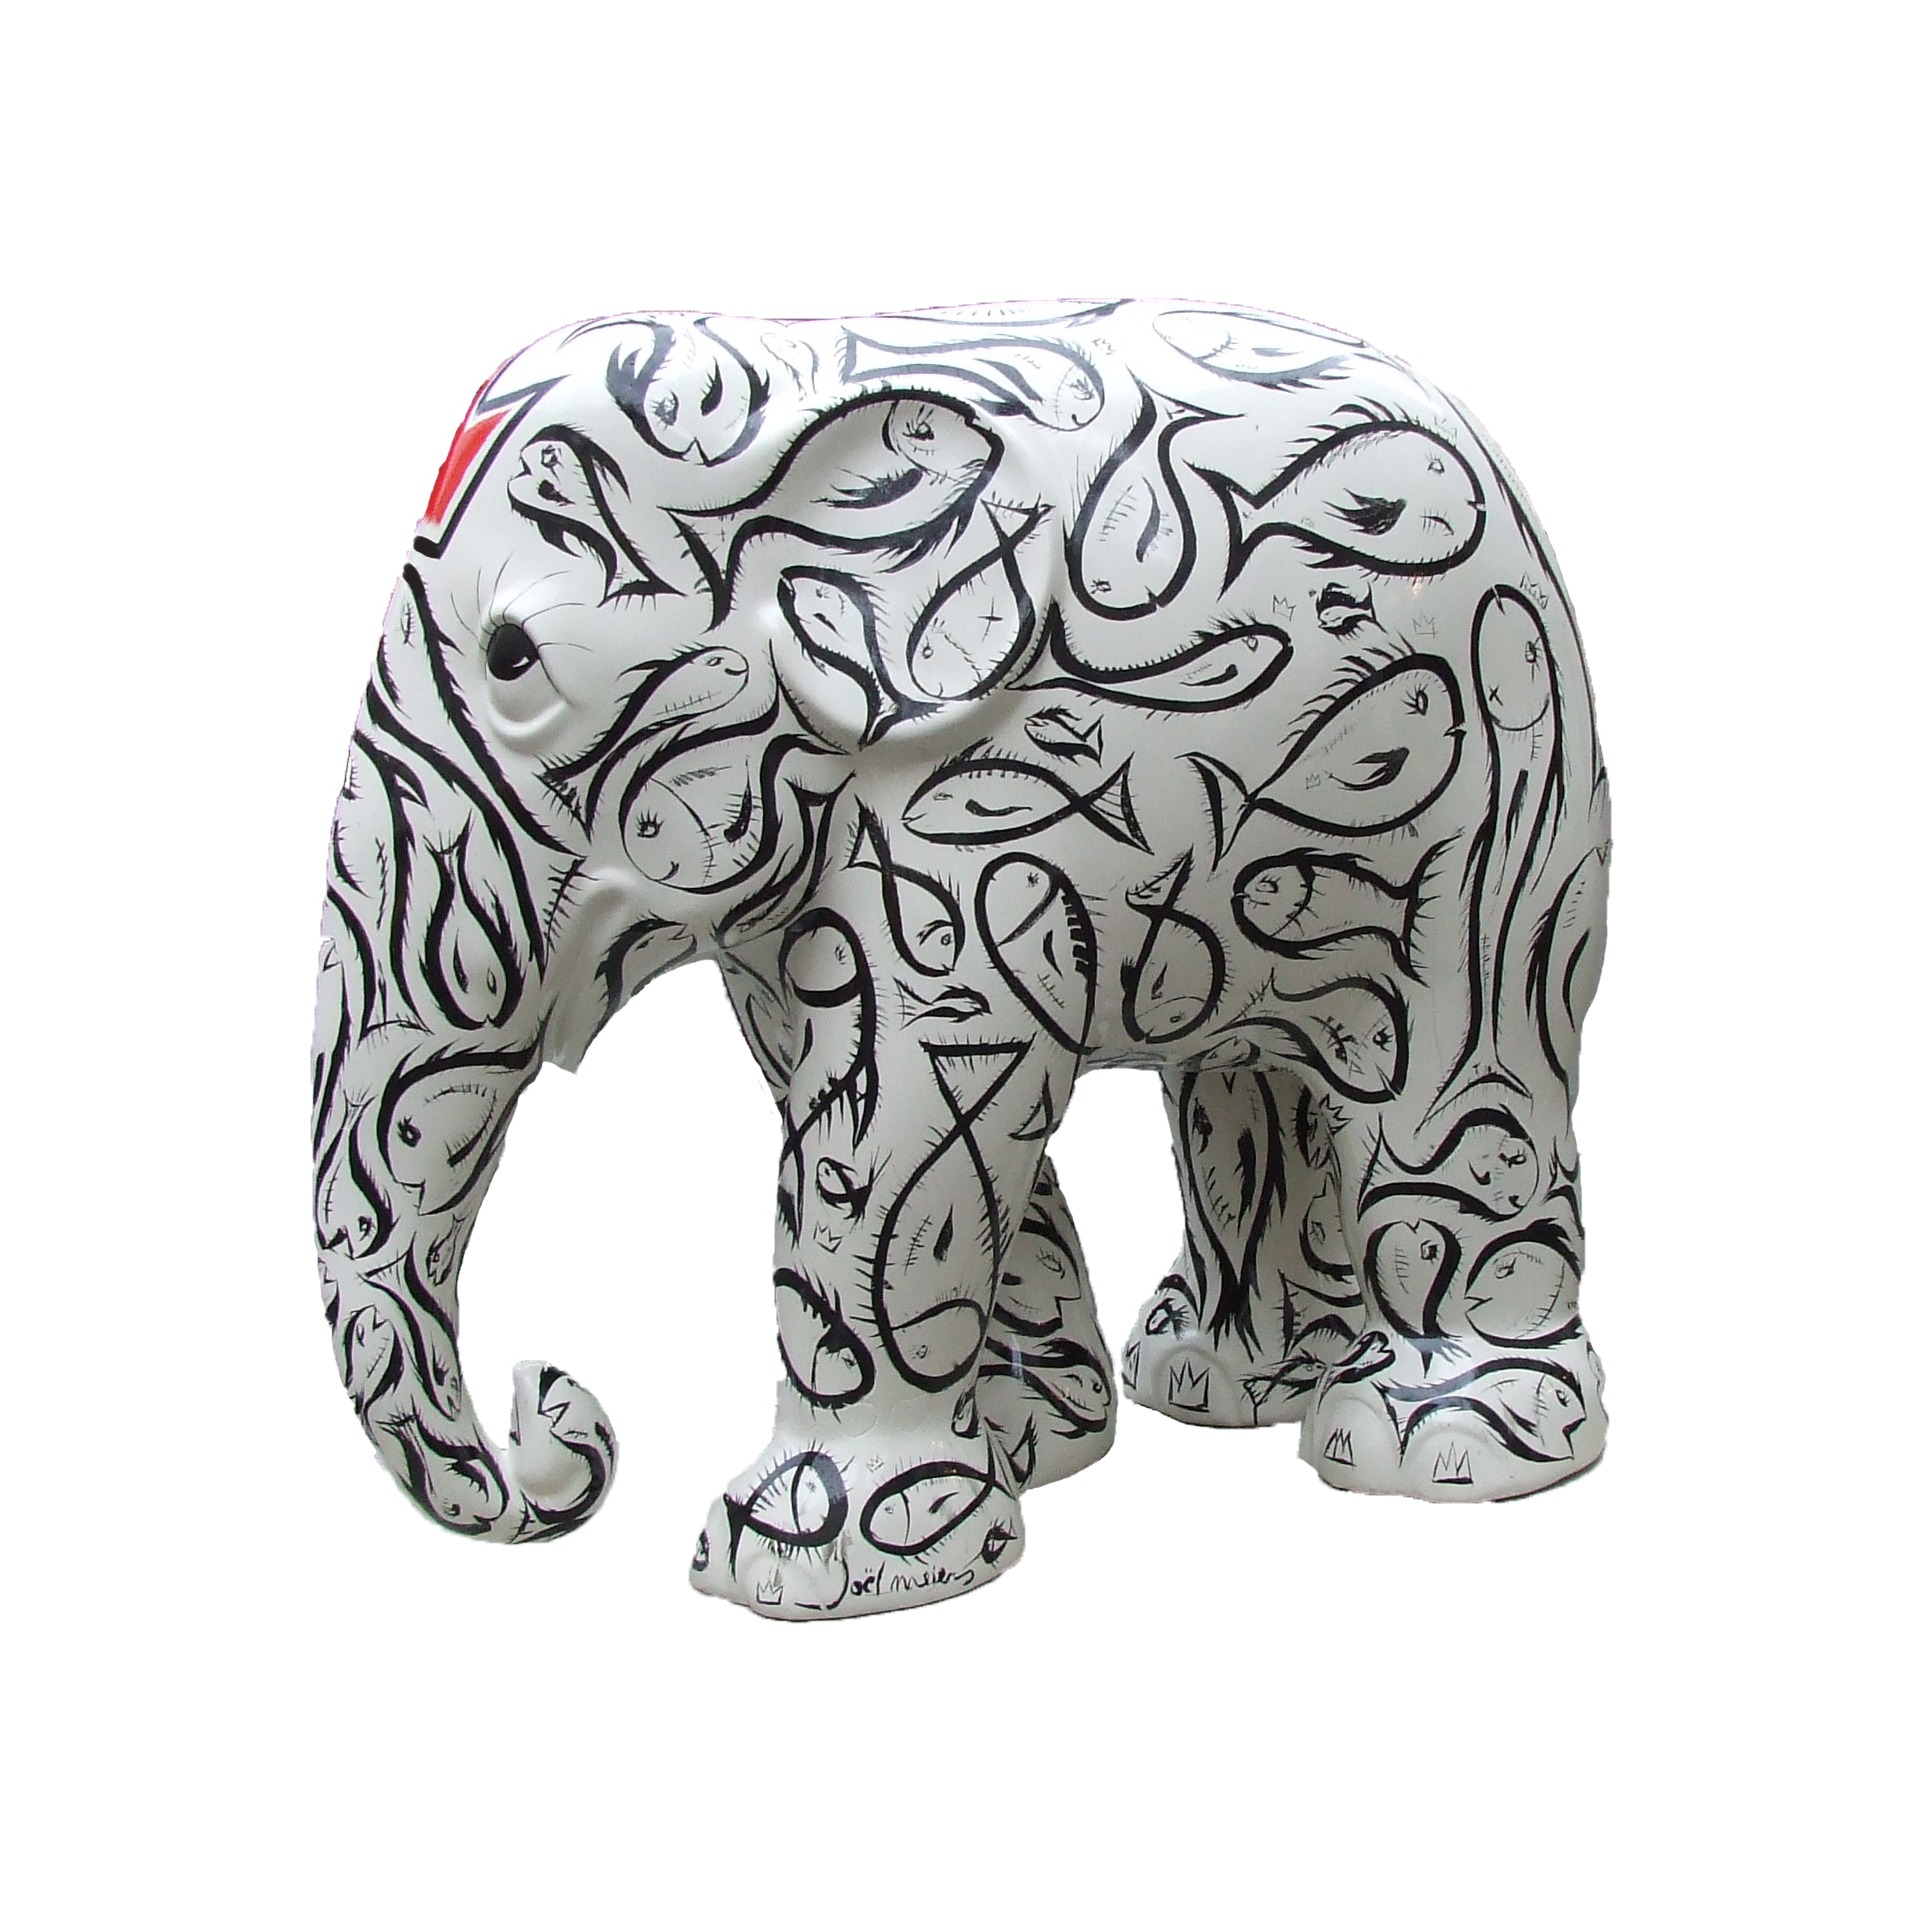
mammal, toy, elephant, font, art, indian elephant, animal figure, elephants and mammoths, elephant parade trier